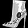
Label: Ankle boot